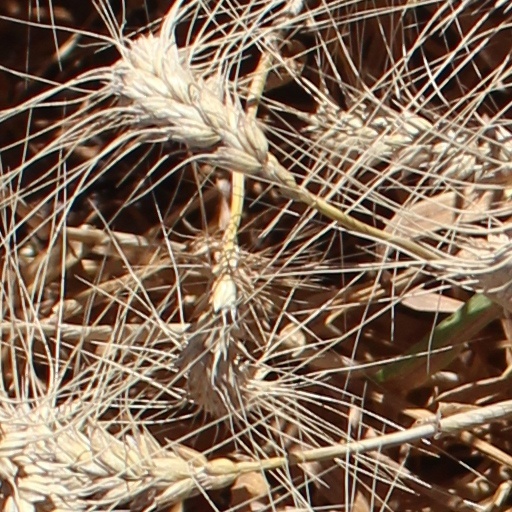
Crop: wheat